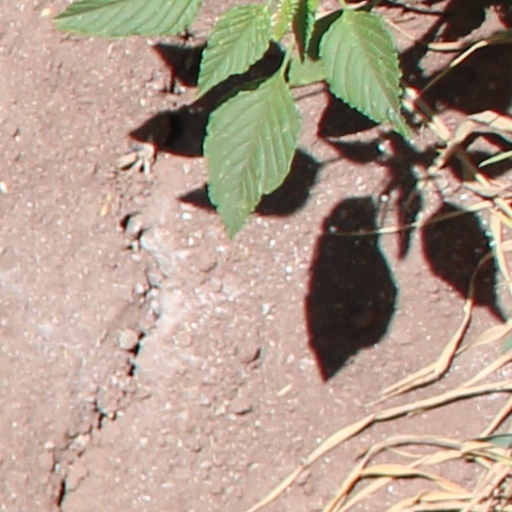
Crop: wheat